John Marshall

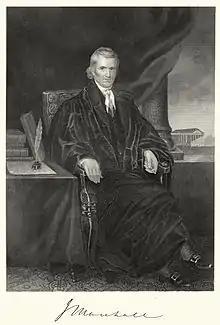
Steel engraving of John Marshall by Alonzo Chappel

With the Federalist Party divided between Alexander Hamilton and John Adams, the Democratic-Republican Party and Thomas Jefferson emerged victorious in the presidential election of 1800. Because Jefferson and Aaron Burr both received 73 electoral votes, the election was sent to the Federalist Party-controlled U.S. House of Representatives. Hamilton asked Marshall to support Jefferson, but Marshall declined to support either candidate.